Norwood Sothoron

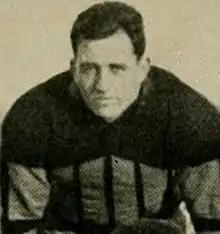
Sothoron on the Maryland football team in 1934

Norwood Spencer Sothoron (September 9, 1911 – February 4, 2005) was an American soldier and athlete. He attended the University of Maryland, where he earned All-American honors twice in lacrosse and an honorable mention in football. Sothoron was inducted into the National Lacrosse Hall of Fame in 1972.